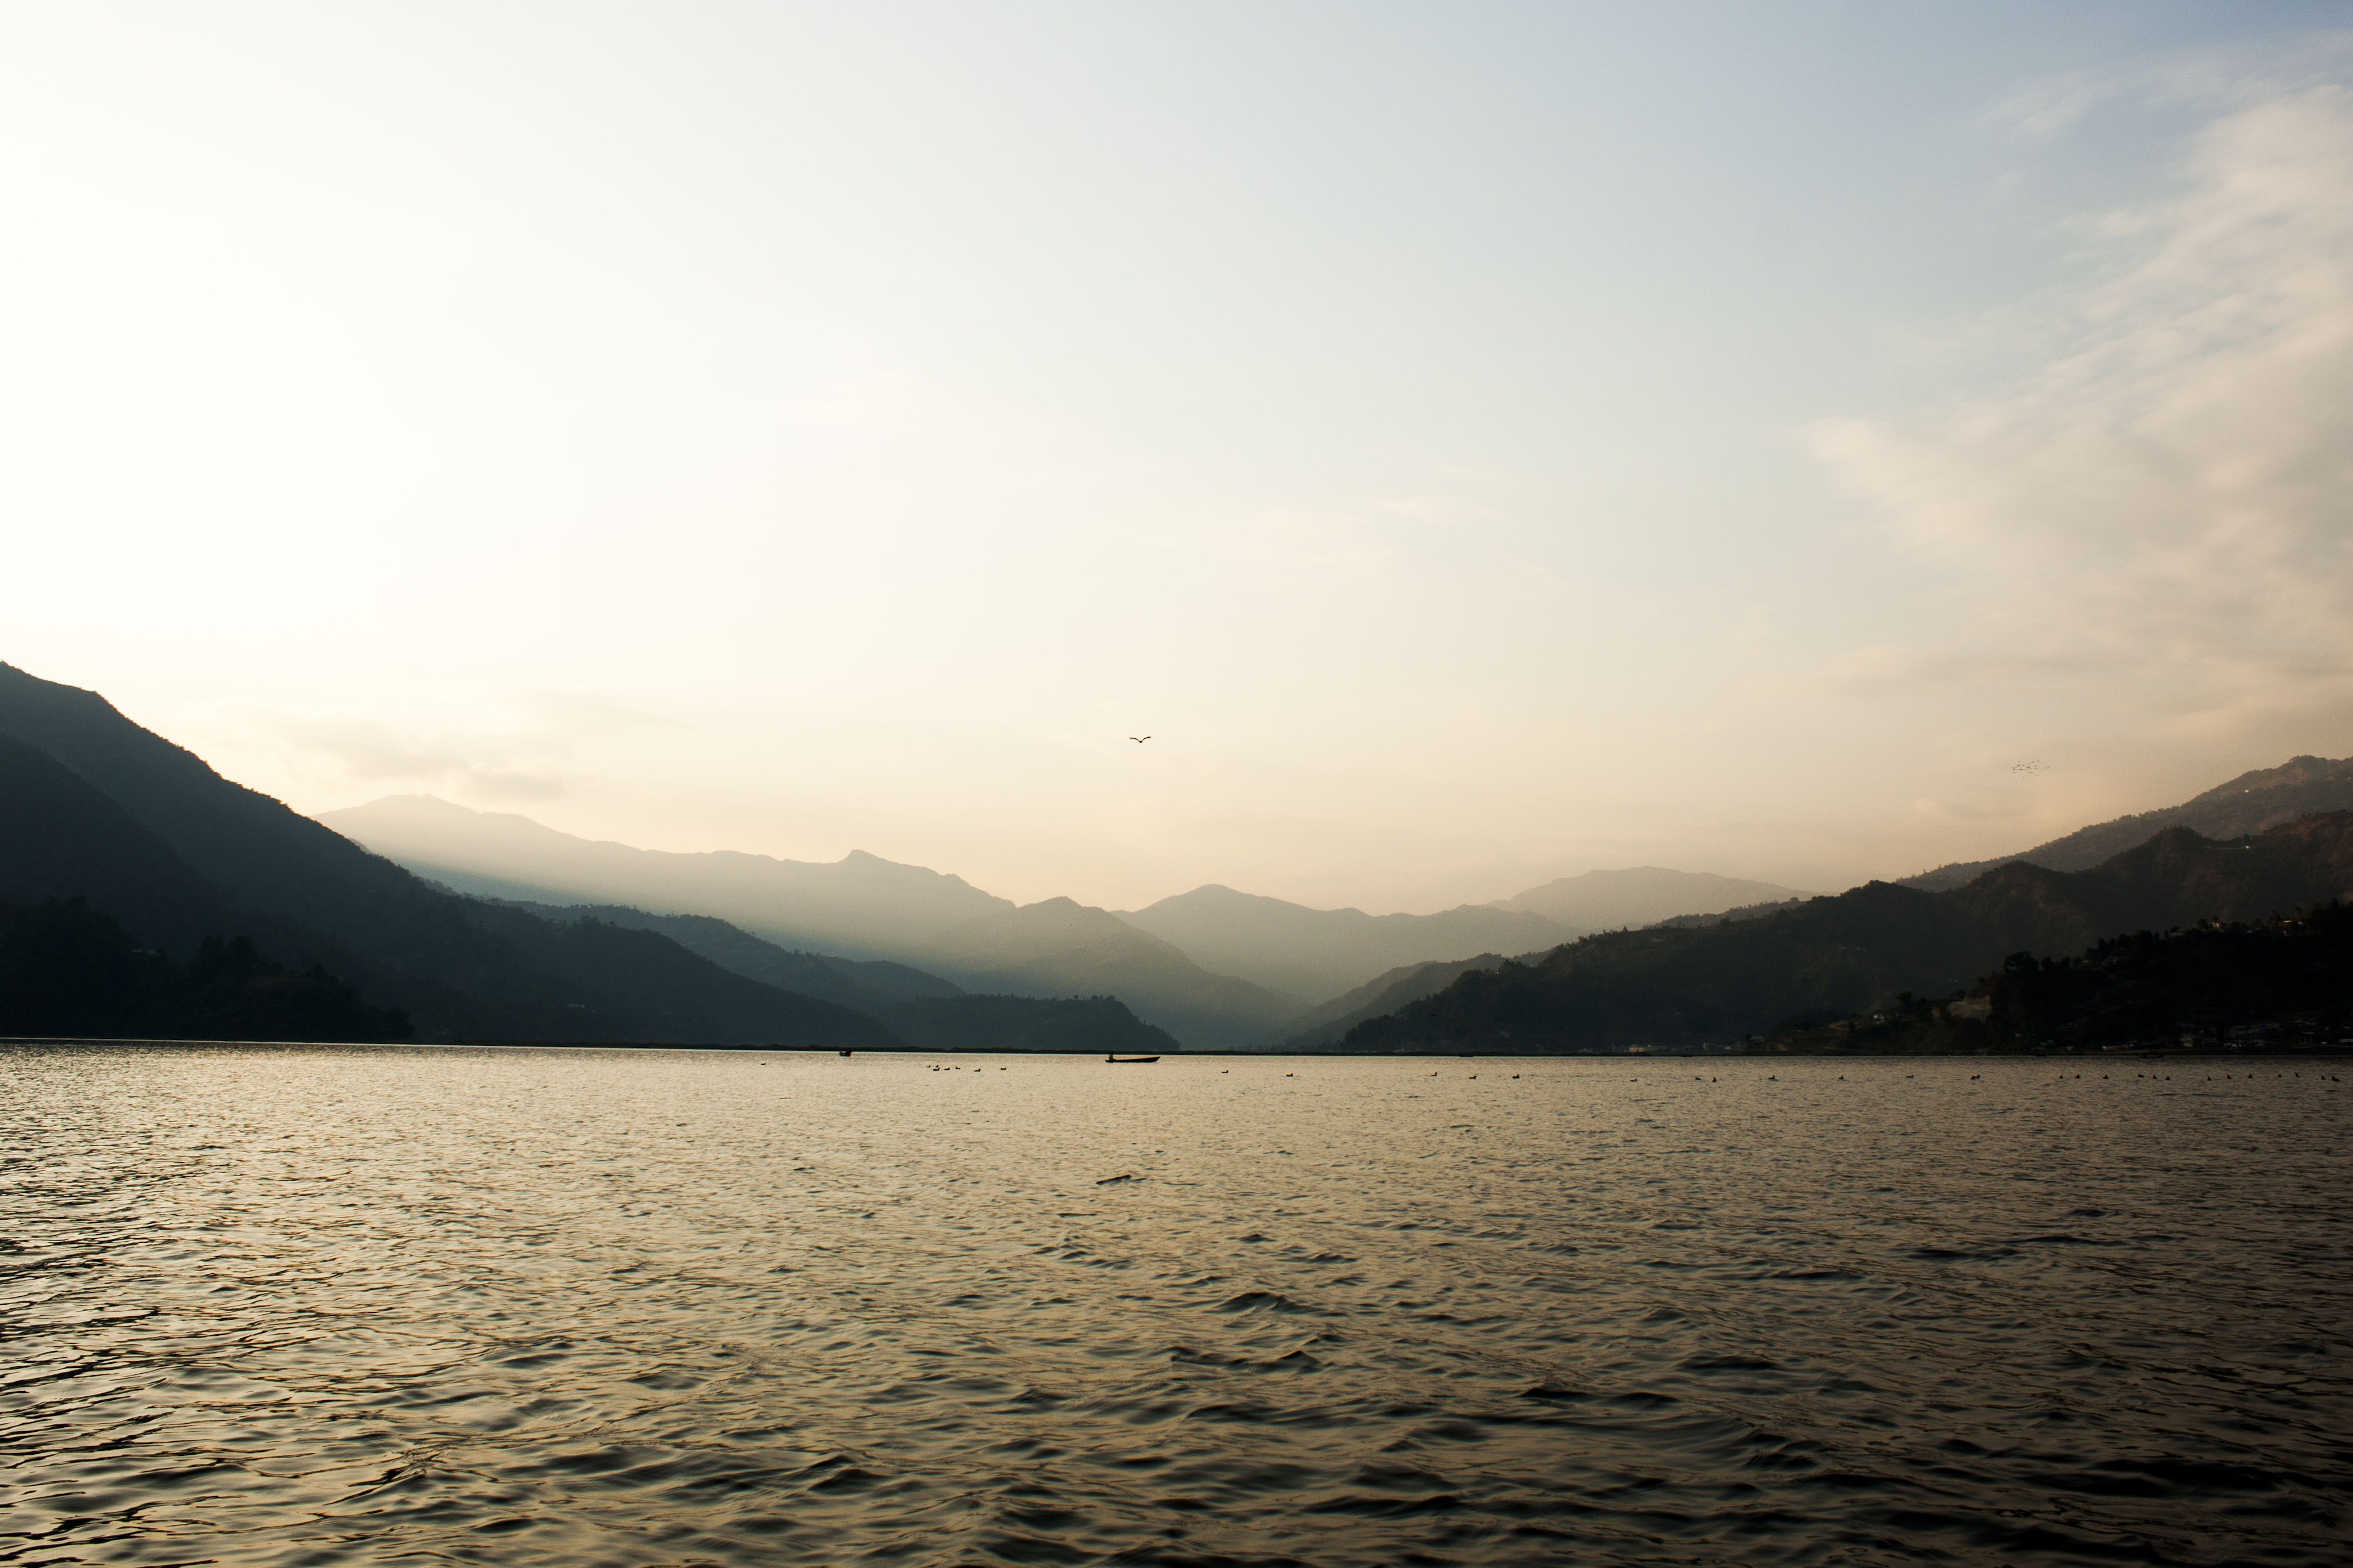
landscape, sea, nature, horizon, mountain, cloud, sunrise, sunset, sunlight, morning, lake, view, dawn, river, dusk, evening, reflection, vehicle, calm, bay, reservoir, body of water, loch, phewa, atmospheric phenomenon